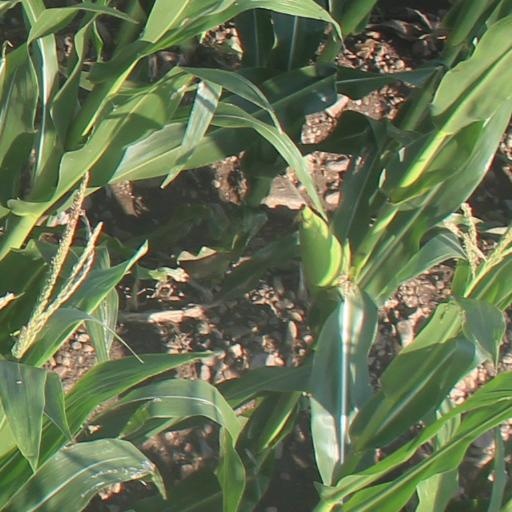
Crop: maize; corn